Abbeyton Bridge

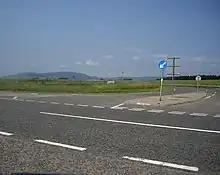
Junction on the A90 leading to the bridge

In June 2018, Aberdeenshire Council introduced a one-way system over the bridge after an inspection found structural defects. The bridge was closed on 24 July 2018 as there was deemed to be a significant risk to the safety of both the railway and road users. The bridge was declared irreparable and the removal process was carried out faster than usual due to the high safety risk. The council stated that the planned removal would cost around £1 million, and that if the railway had to be closed for an emergency removal it would cost the council between £1 million and £3 million.